Philipp Ludwig I, Count of Hanau-Münzenberg

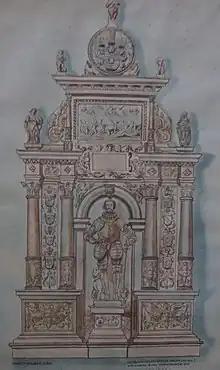
Drawing by Karl Gruber of the grave monument of Count Philipp Ludwig I of Hanau-Münzenberg, that was destroyed during World War II

Philipp Ludwig I, Count of Hanau-Münzenberg (21 November 1553 – 4 February 1580) succeeded his father in the government of the County of Hanau-Münzenberg in 1561.